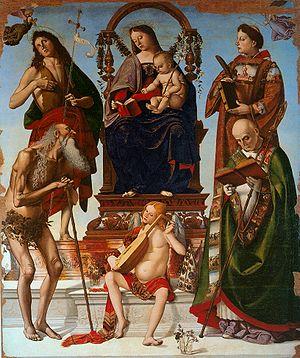
Le Musée de l'Œuvre du Duomo de Pérouse ou Musée de la cathédrale de Pérouse ou encore Musée du chapitre de San Lorenzo est un musée situé à Pérouse, contigu à la cathédrale San Lorenzo.